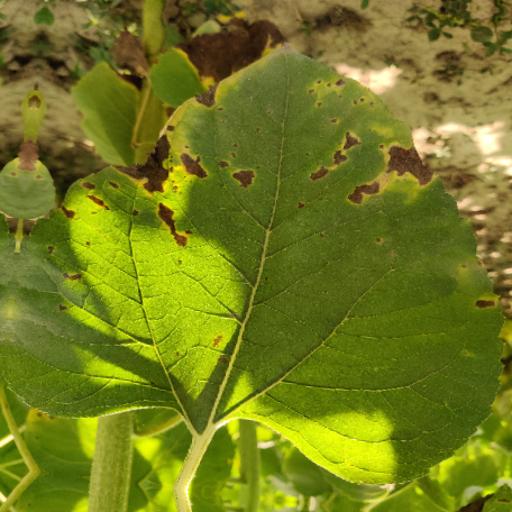
Label: Leaf_scars